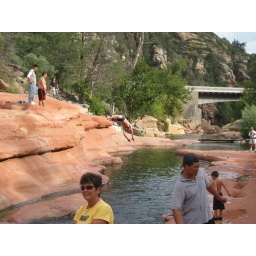
Watch the guy in black and red shorts. He is daring people to jump in.